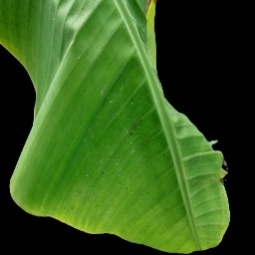
Label: Calcium